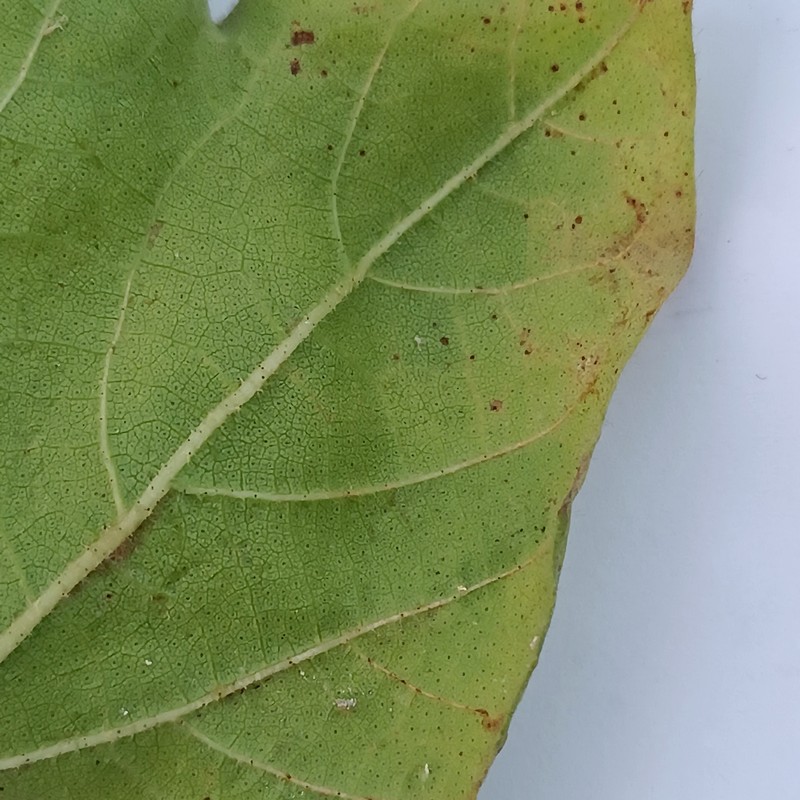
Label: Leaf Hopper Jassids